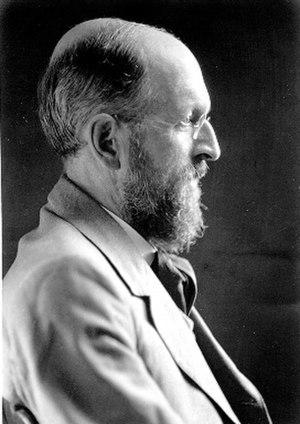
Theodore Dru Alison Cockerell est un zoologiste américain d’origine britannique, né le 22 août 1866 à Norwood près de Londres et mort le 26 janvier 1948 à San Diego.